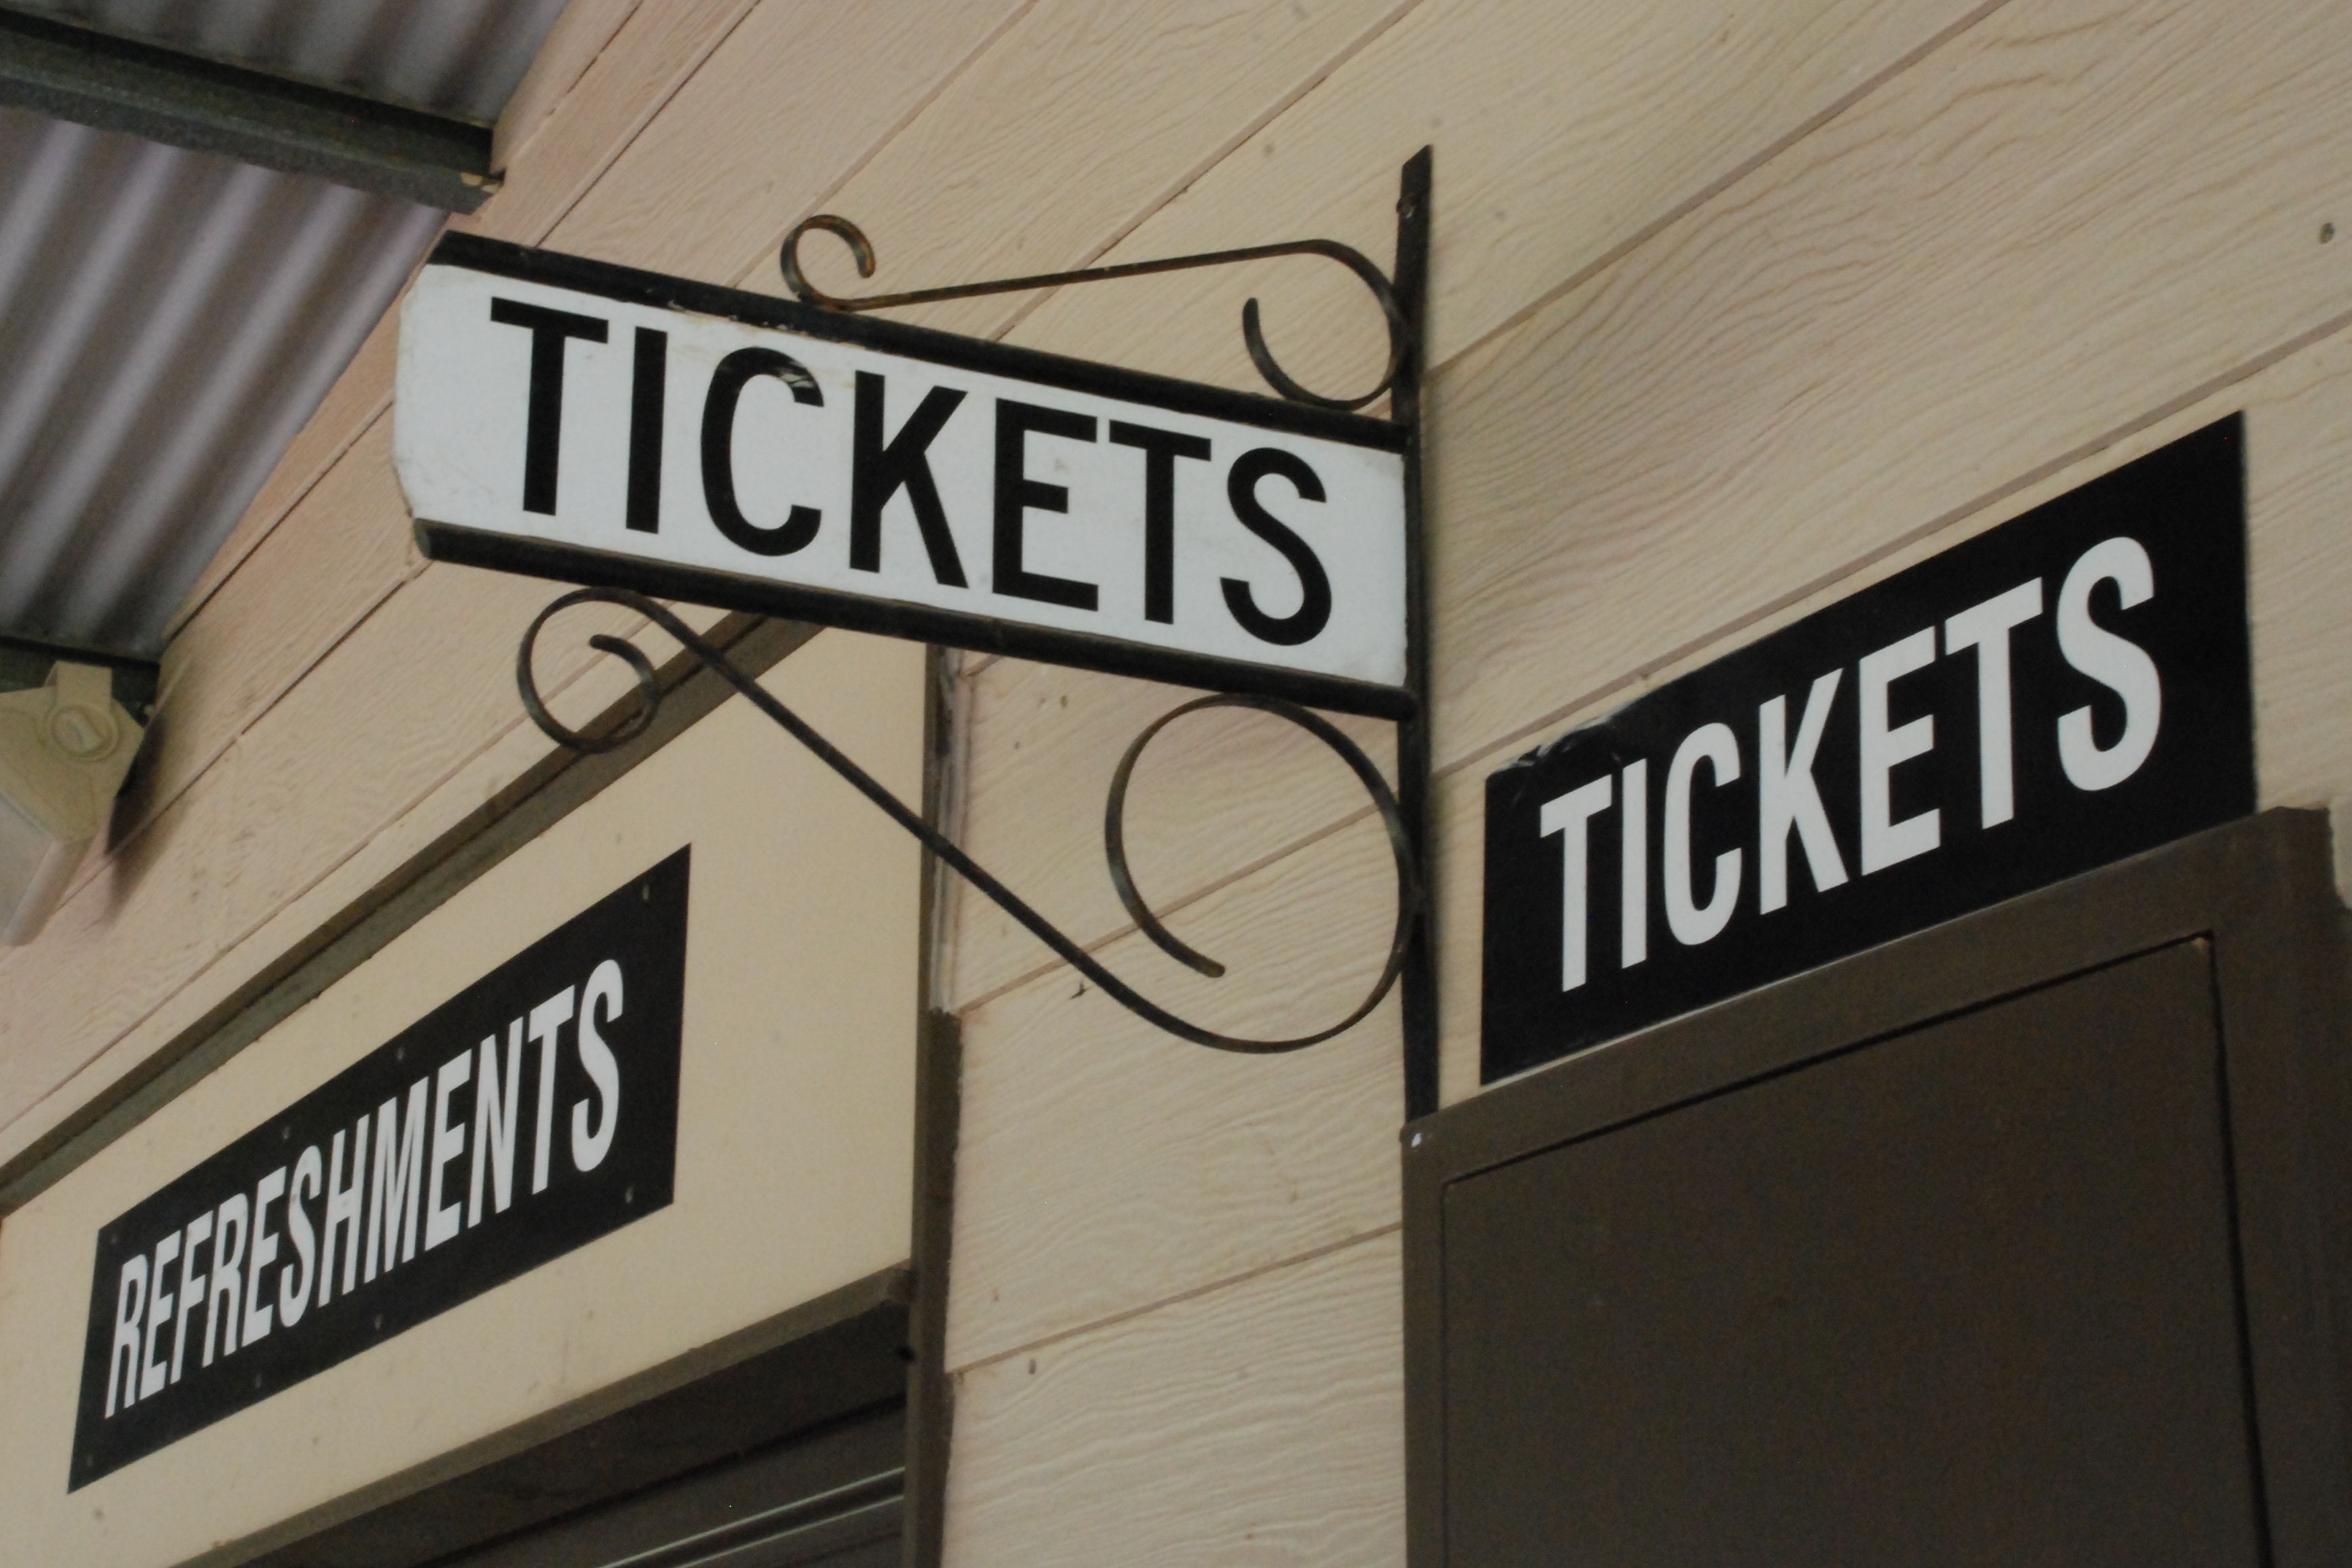
advertising, sign, entrance, banner, street sign, signage, brand, festival, design, booth, tickets, pay, admission